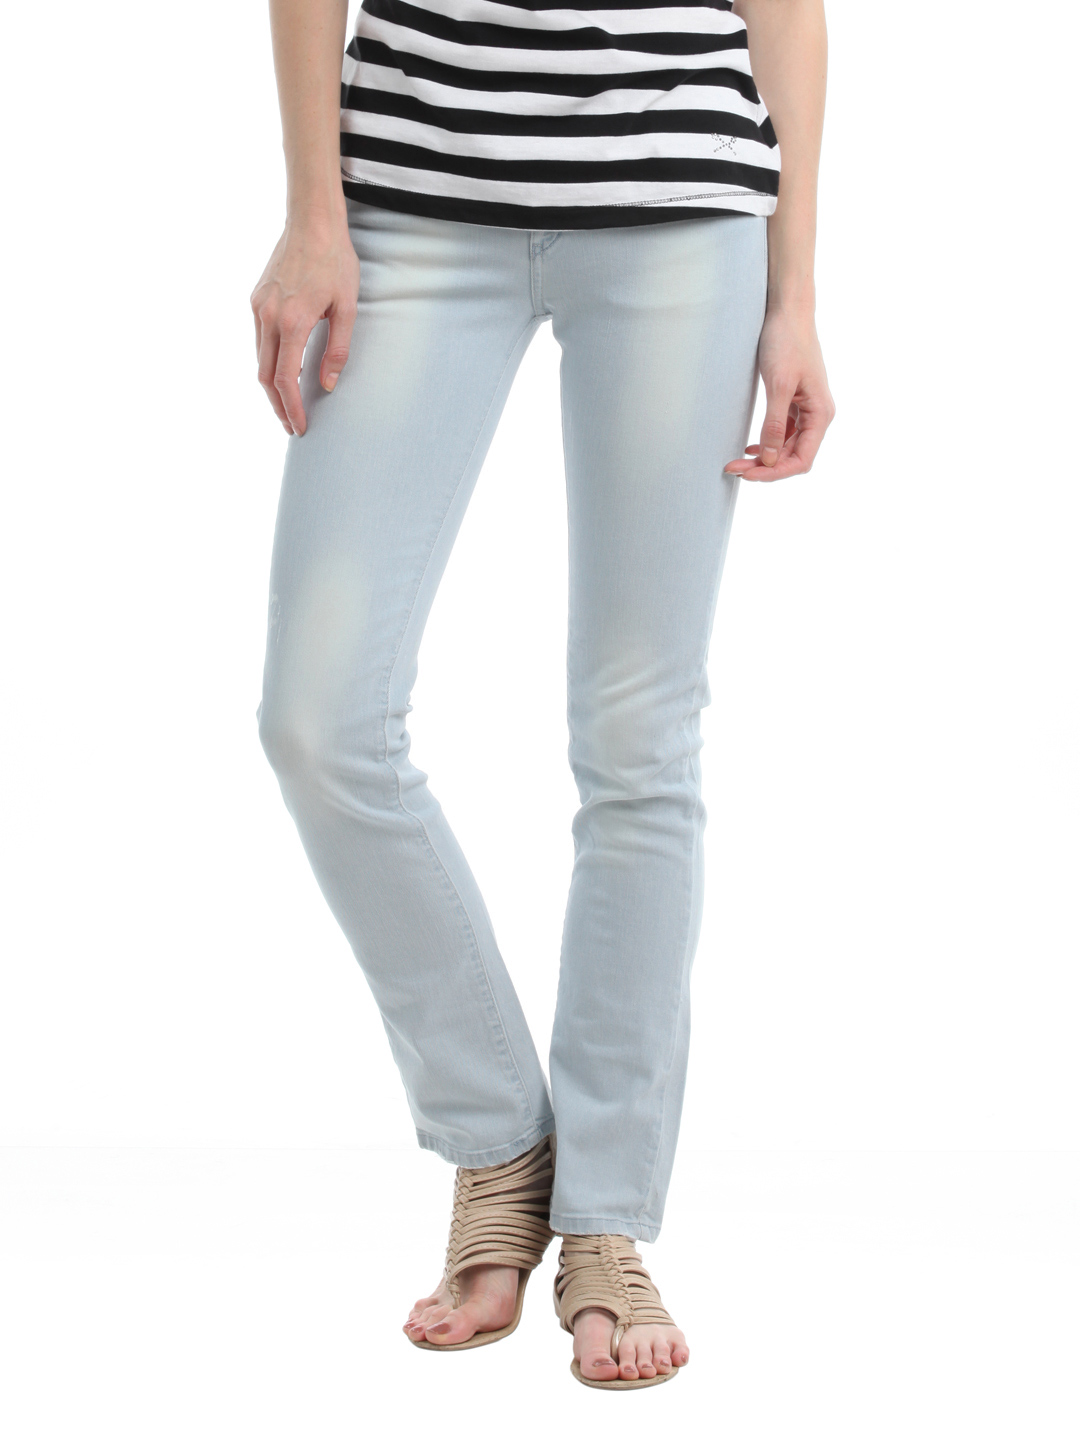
Spykar Women Light Blue Jeans
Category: Apparel / Bottomwear / Jeans
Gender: Women
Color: Blue
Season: Summer 2012
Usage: Casual